Fear and Sand

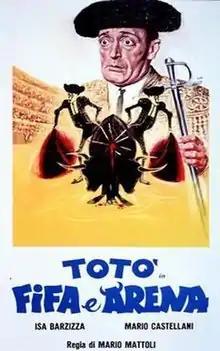
Film poster

Fear and Sand is a 1948 Italian comedy film directed by Mario Mattoli and starring Totò. The title makes reference to the 1941 Hollywood film "Blood and Sand" and its 1908 source novel by Vicente Blasco Ibáñez, which "Fear and Sand" partially parodies.